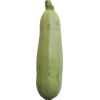
Label: Zucchini 1